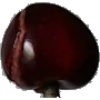
Label: cherry